José Finat y Escrivá de Romaní

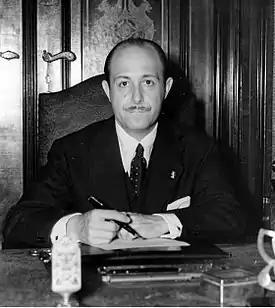
José Finat y Escrivá de Romaní as Ambassador to Germany in 1941 (National Digital Archive, Poland)

José María de la Blanca Finat y Escrivá de Romaní (Madrid, February 11, 1904 - Madrid, May 30, 1995) was a Spanish politician and government official who held several important posts in Francoist Spain. After the Civil War he was named Director General of Security and from 1952 to 1965 he was the Mayor of Madrid.